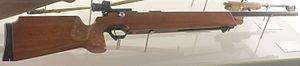
La Société de tir de Nancy est une société de tir sise au 41, rue de Tomblaine, à Nancy. Elle a vu le jour en 1866 et se prévaut de l'héritage des Arquebusiers de la Butte, une des plus anciennes sociétés de tireurs civils de France. La STN est la plus ancienne association sportive de Nancy toujours en activité.